Robert de La Vieuville

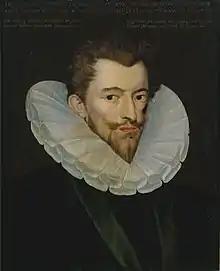
Duc de Guise leader of the Catholic "Ligue" and governor of Champagne, who would try to remove La Vieuville from his office

During the Catholic "ligue" crisis brought about by the death of the king's brother Alençon and subsequent establishment of the Protestant king of Navarre as heir to the throne, the "ligueur" (leaguer) leader the duc de Guise manoeuvred for advantage in his governate of Champagne. As part of this he took up the cause of the people of Mézières, who asked to be relieved of La Vieuville as their governor and have him expelled from their city. Guise, conscious that he could not disposes La Vieuville without upsetting Nevers, selected the comte de Grandpré, a close intimate of the duc as the candidate to replace them. This appeased any potential objection Nevers could have to the effort, and thus the path was open for Guise to increase his credit in Champagne and be free of a man who was associated far too greatly with the royalist cause.